History of Hamilton, Ontario

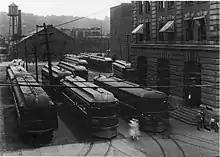
The yard at the Hamilton Terminal Station as seen in the early 1920s, during the station's heyday.

When the Dominion of Canada was created in 1867, Hamilton was an enthusiastic partner in the bold new political enterprise and preached the joys of the British Empire. The city was represented in the House of Commons by one seat for the city proper and two for the remainder of the county (Wentworth South and Wentworth North).